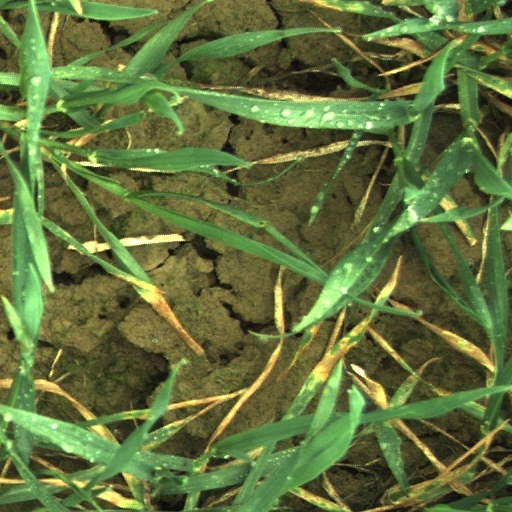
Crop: wheat